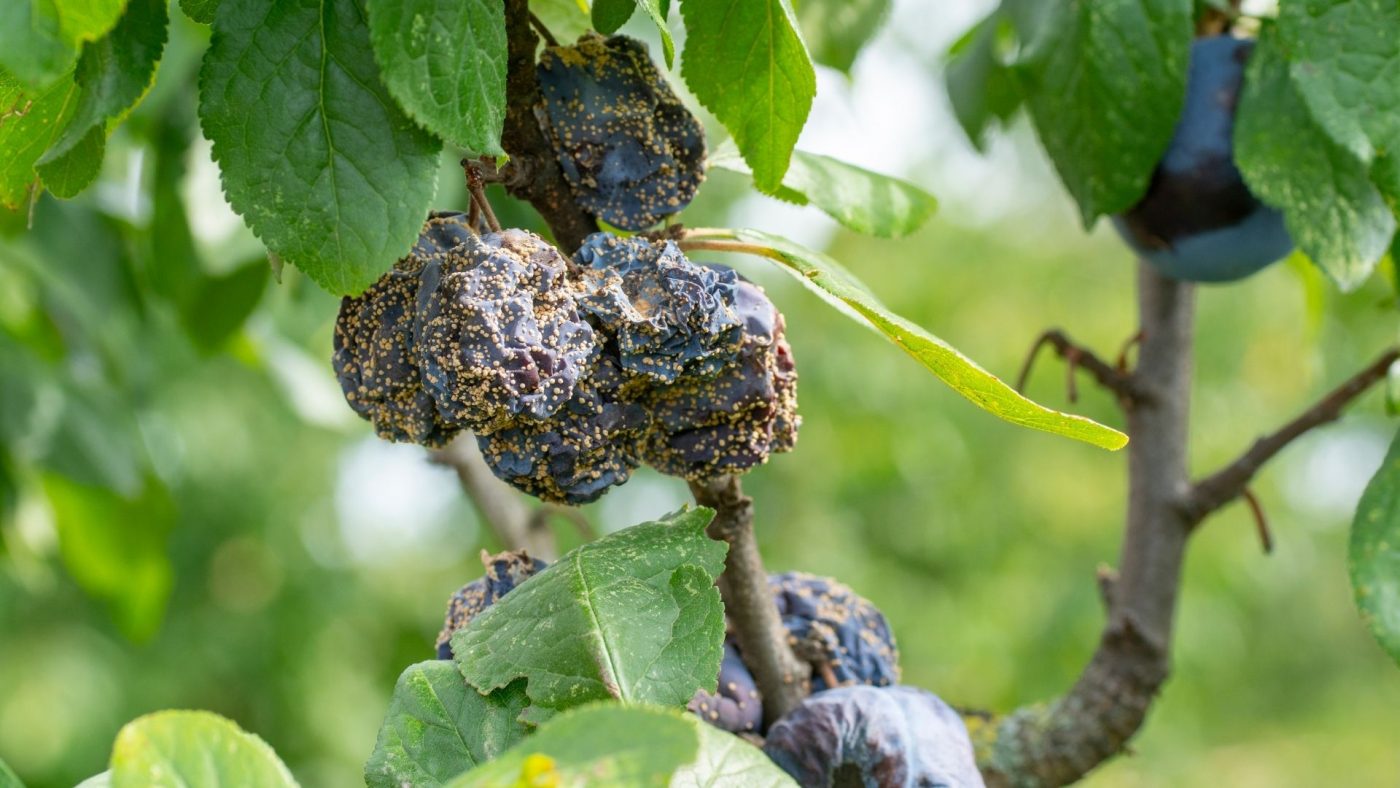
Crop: apple
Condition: black_rot